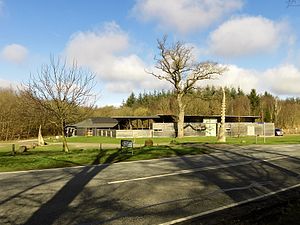
Gram (Haderslev Kommune) / Galleri
Palæontologisk museum ved Gram lergrav
"Gram er en by i det centrale Sønderjylland med 2.571 indbyggere, beliggende i Gram Sogn. Byen ligger i Haderslev Kommune og tilhører Region Syddanmark. Navnet kommer af det olddanske Gra som betyder ""grå"" og hem med betydningen ""hjem"".